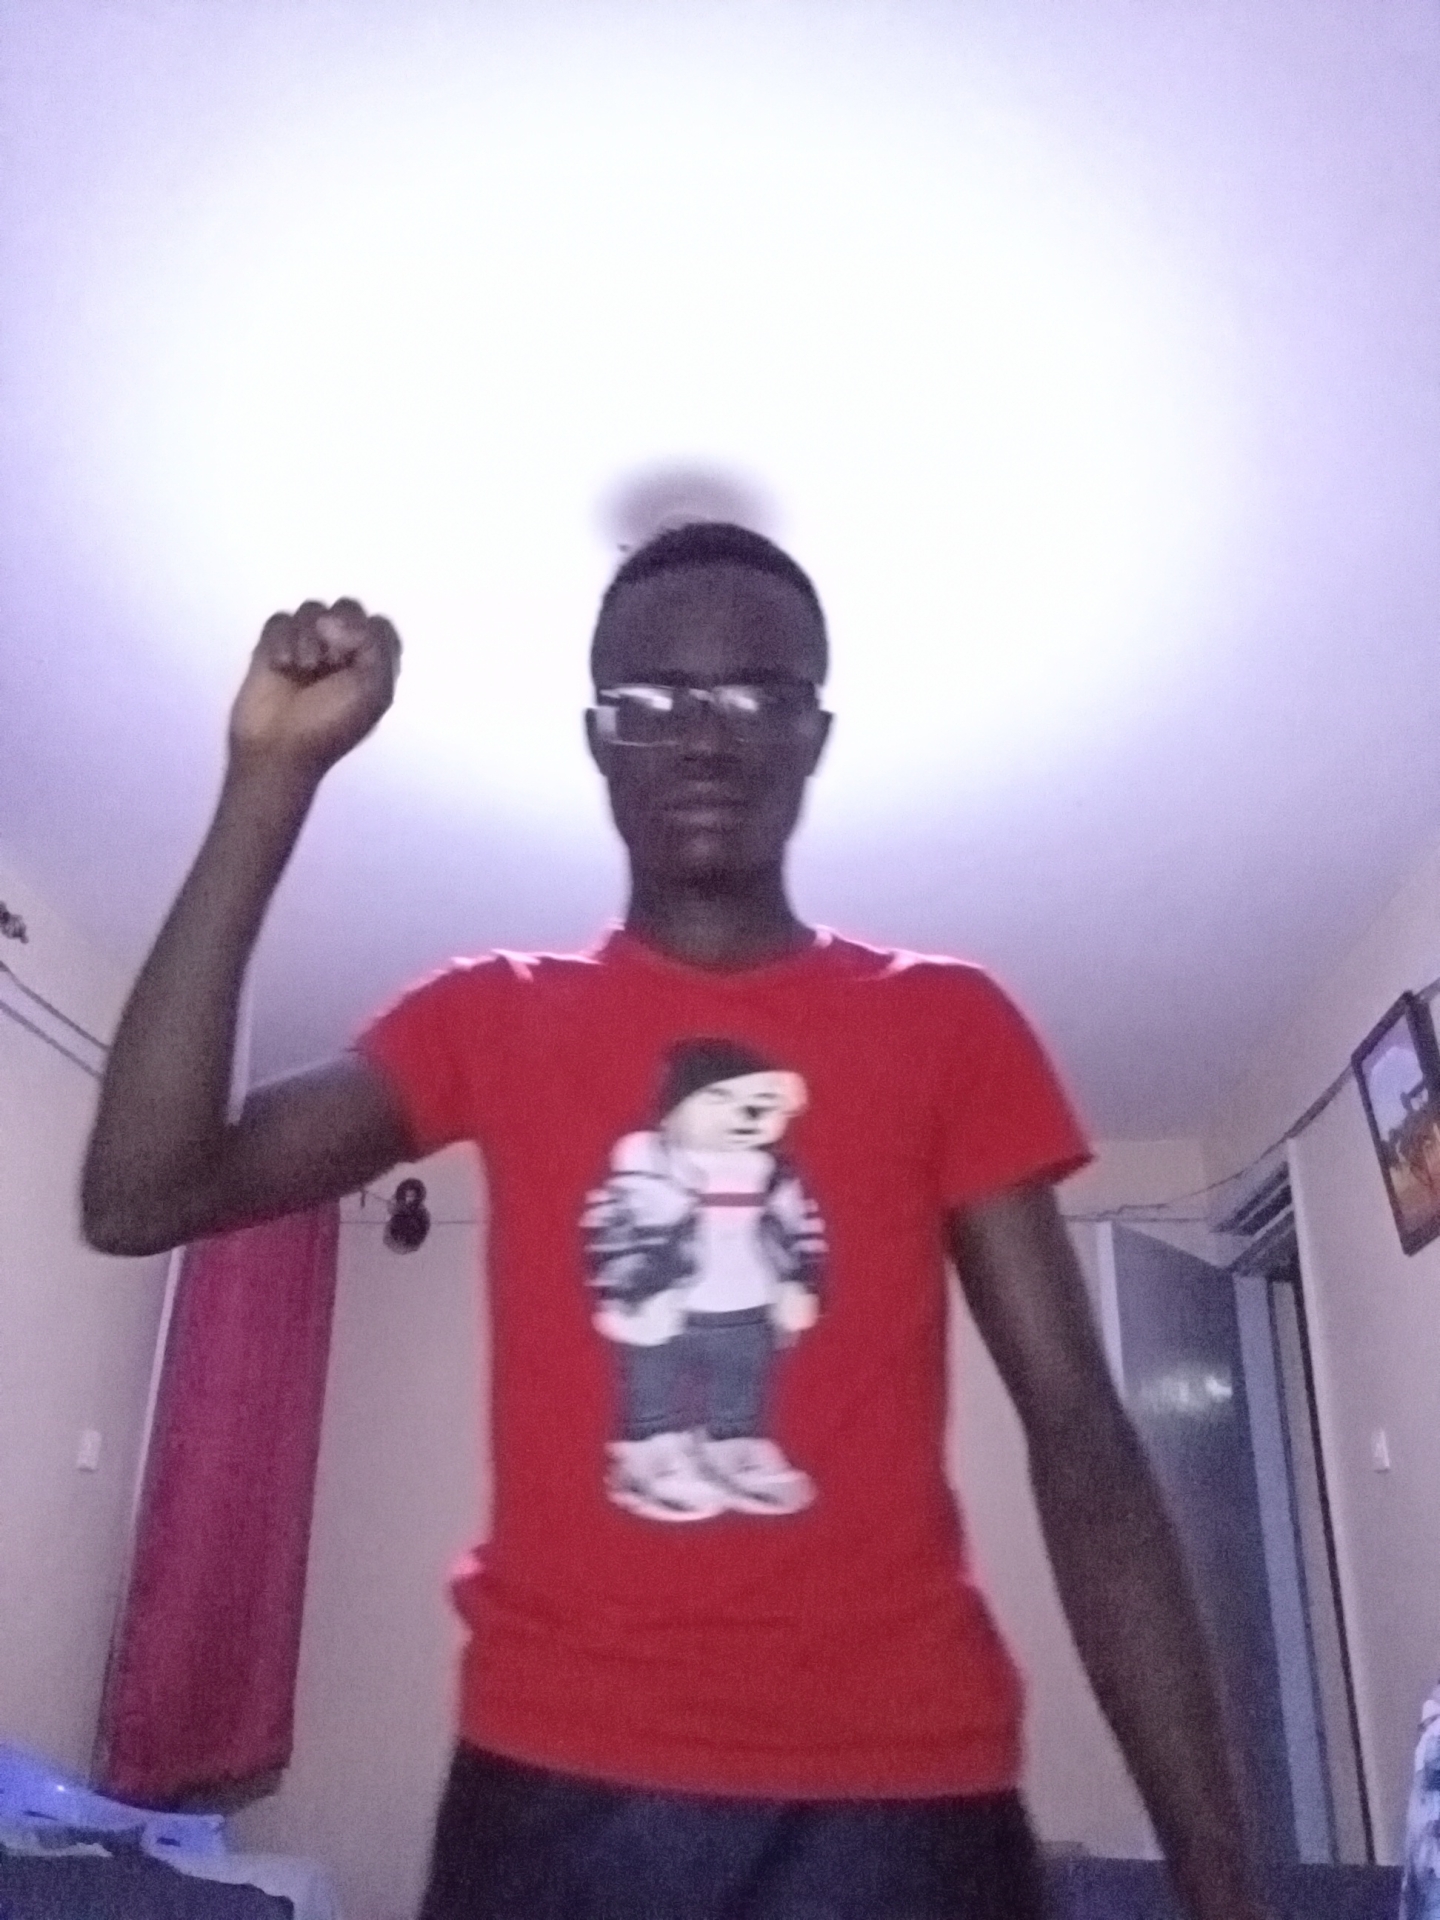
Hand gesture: fist